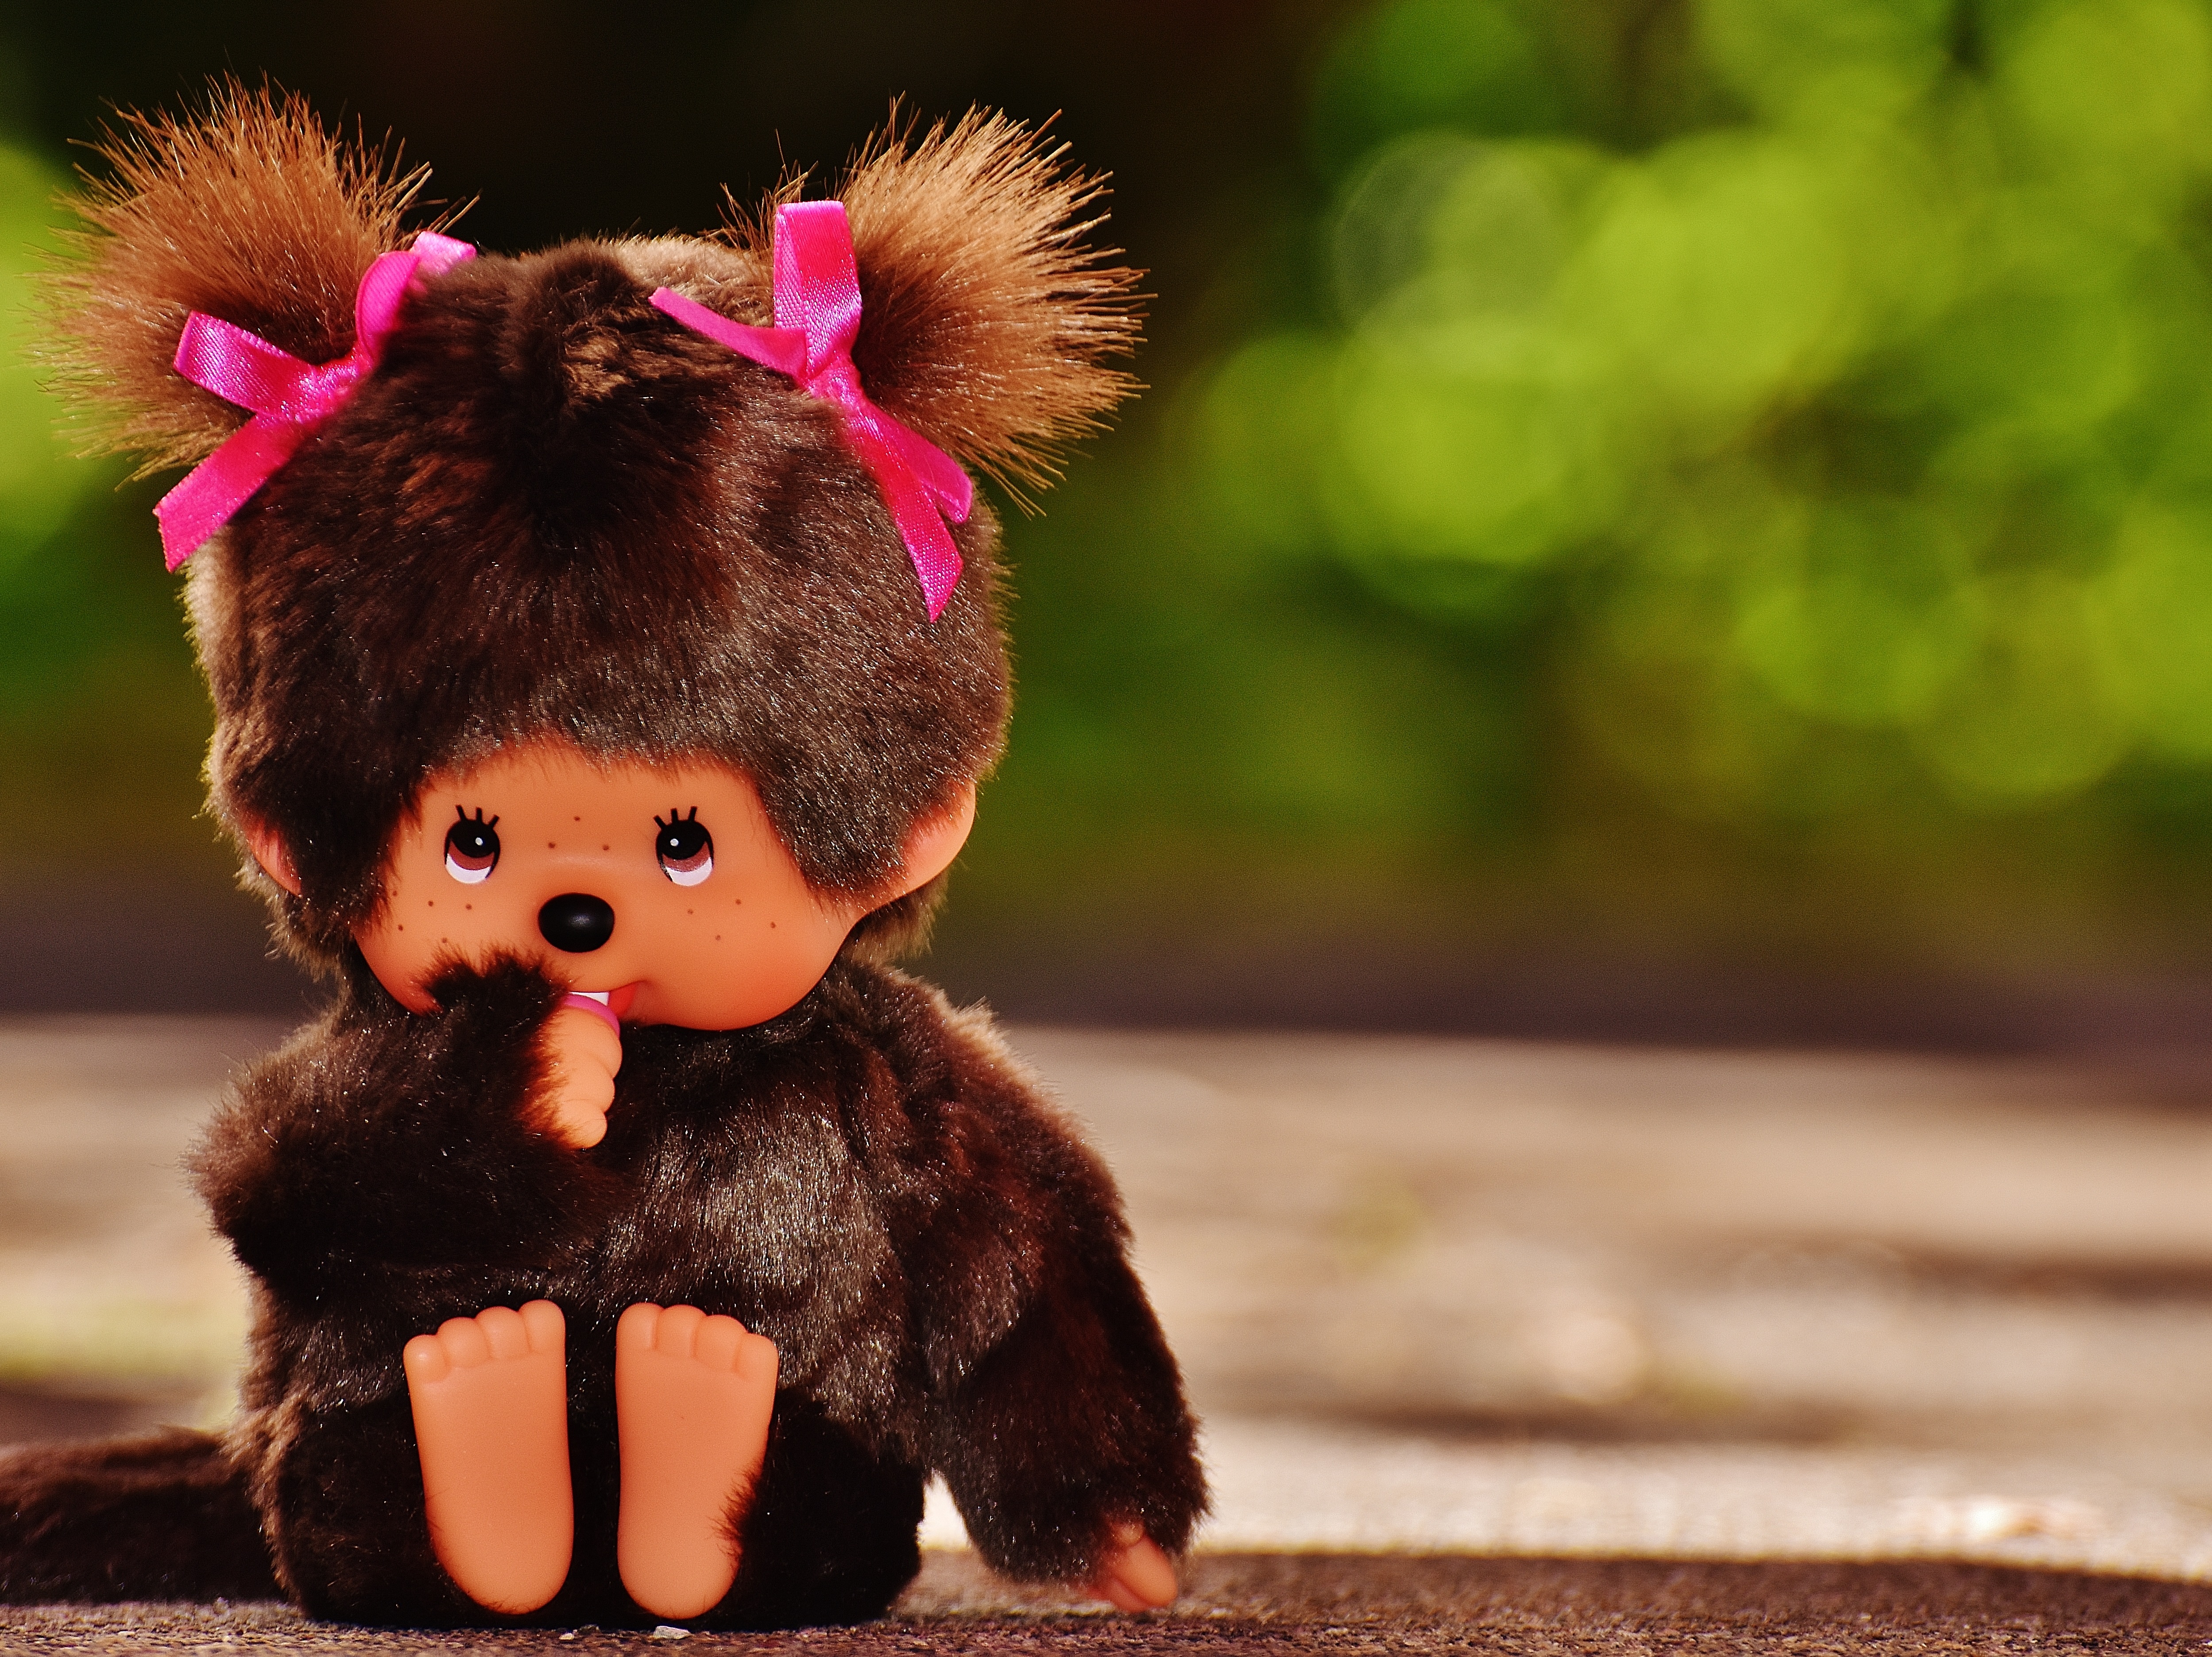
sweet, cute, bear, toy, teddy bear, children, fun, toys, skin, funny, cult, soft toy, monchhichi, stuffed toy